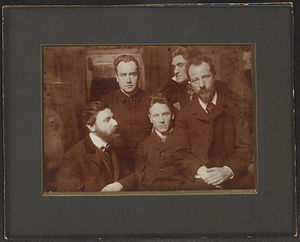
Ludwig Klages
Karl Wolfskehl, Alfred Schuler, Ludwig Klages, Stefan George & Albert Verwey (1902)
Ludwig Klages var en tysk filosof, psykolog og grafologisk teoretiker.